Central American University, Managua

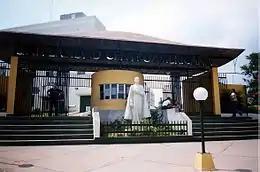
Entrance of UCA - Nicaragua

Central American University – Managua ("Universidad Centroamericana" – UCA) was a private Catholic university located in Managua, Nicaragua. It was founded in July 1960 by the Society of Jesus on land donated by the Somoza family and was the first private university in Central America. It numbered among its alumni Daniel Ortega, who did not graduate, Daisy Zamora, Sheynnis Palacios, and Ernesto Leal. It was located on Avenida Universitaria in the capital city of Managua (Nicaragua).